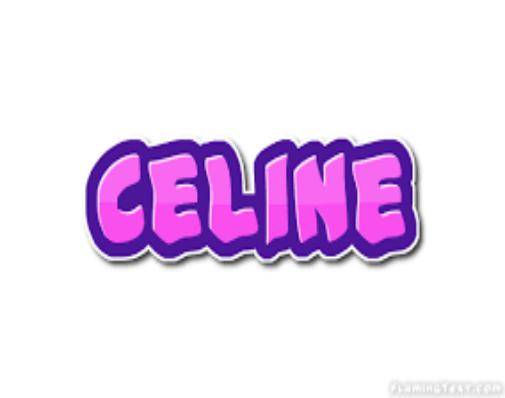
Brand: Celine
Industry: Clothes